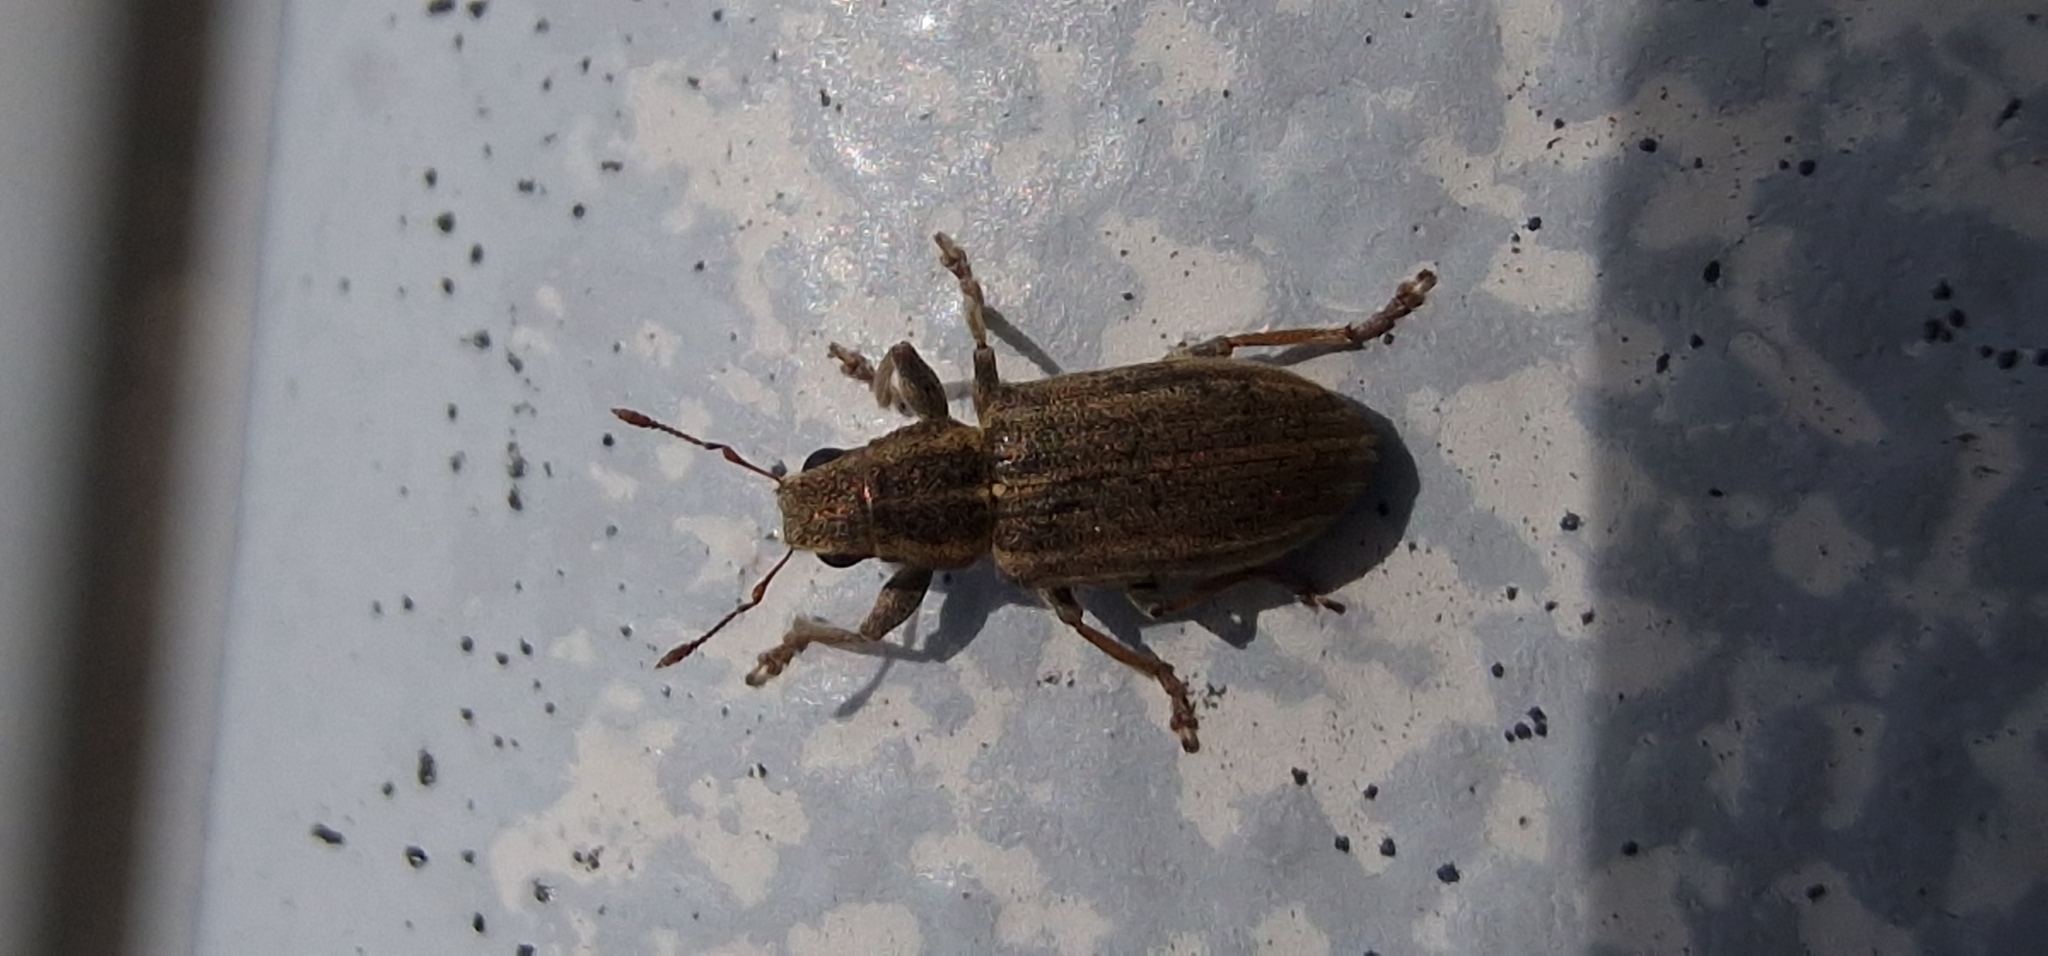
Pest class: pea_leaf_weevil